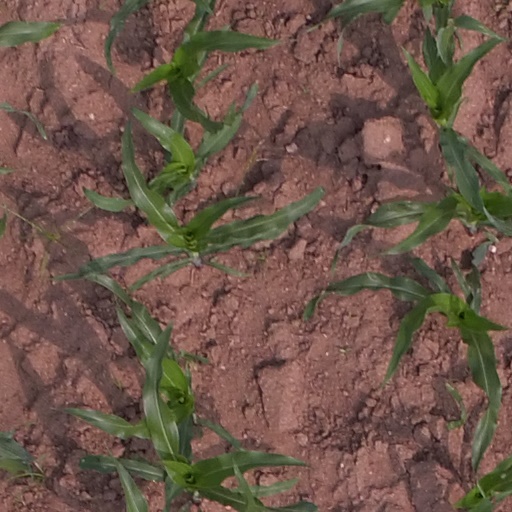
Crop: maize; corn